Pontefract Museum

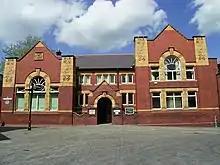
Pontefract Museum

Pontefract Museum is a local museum in Pontefract, West Yorkshire, England. The collections cover archaeology, archives, decorative and applied art, fine art, photographs and social history. The museum opened in 1975.